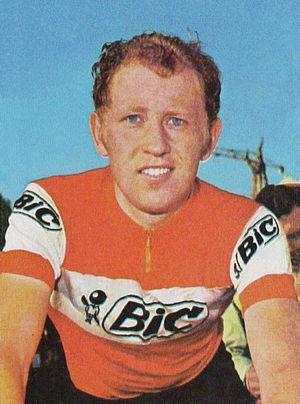
Leif Mortensen, né le 5 mai 1947 à Copenhague, est un coureur cycliste danois, professionnel de 1970 à 1975.